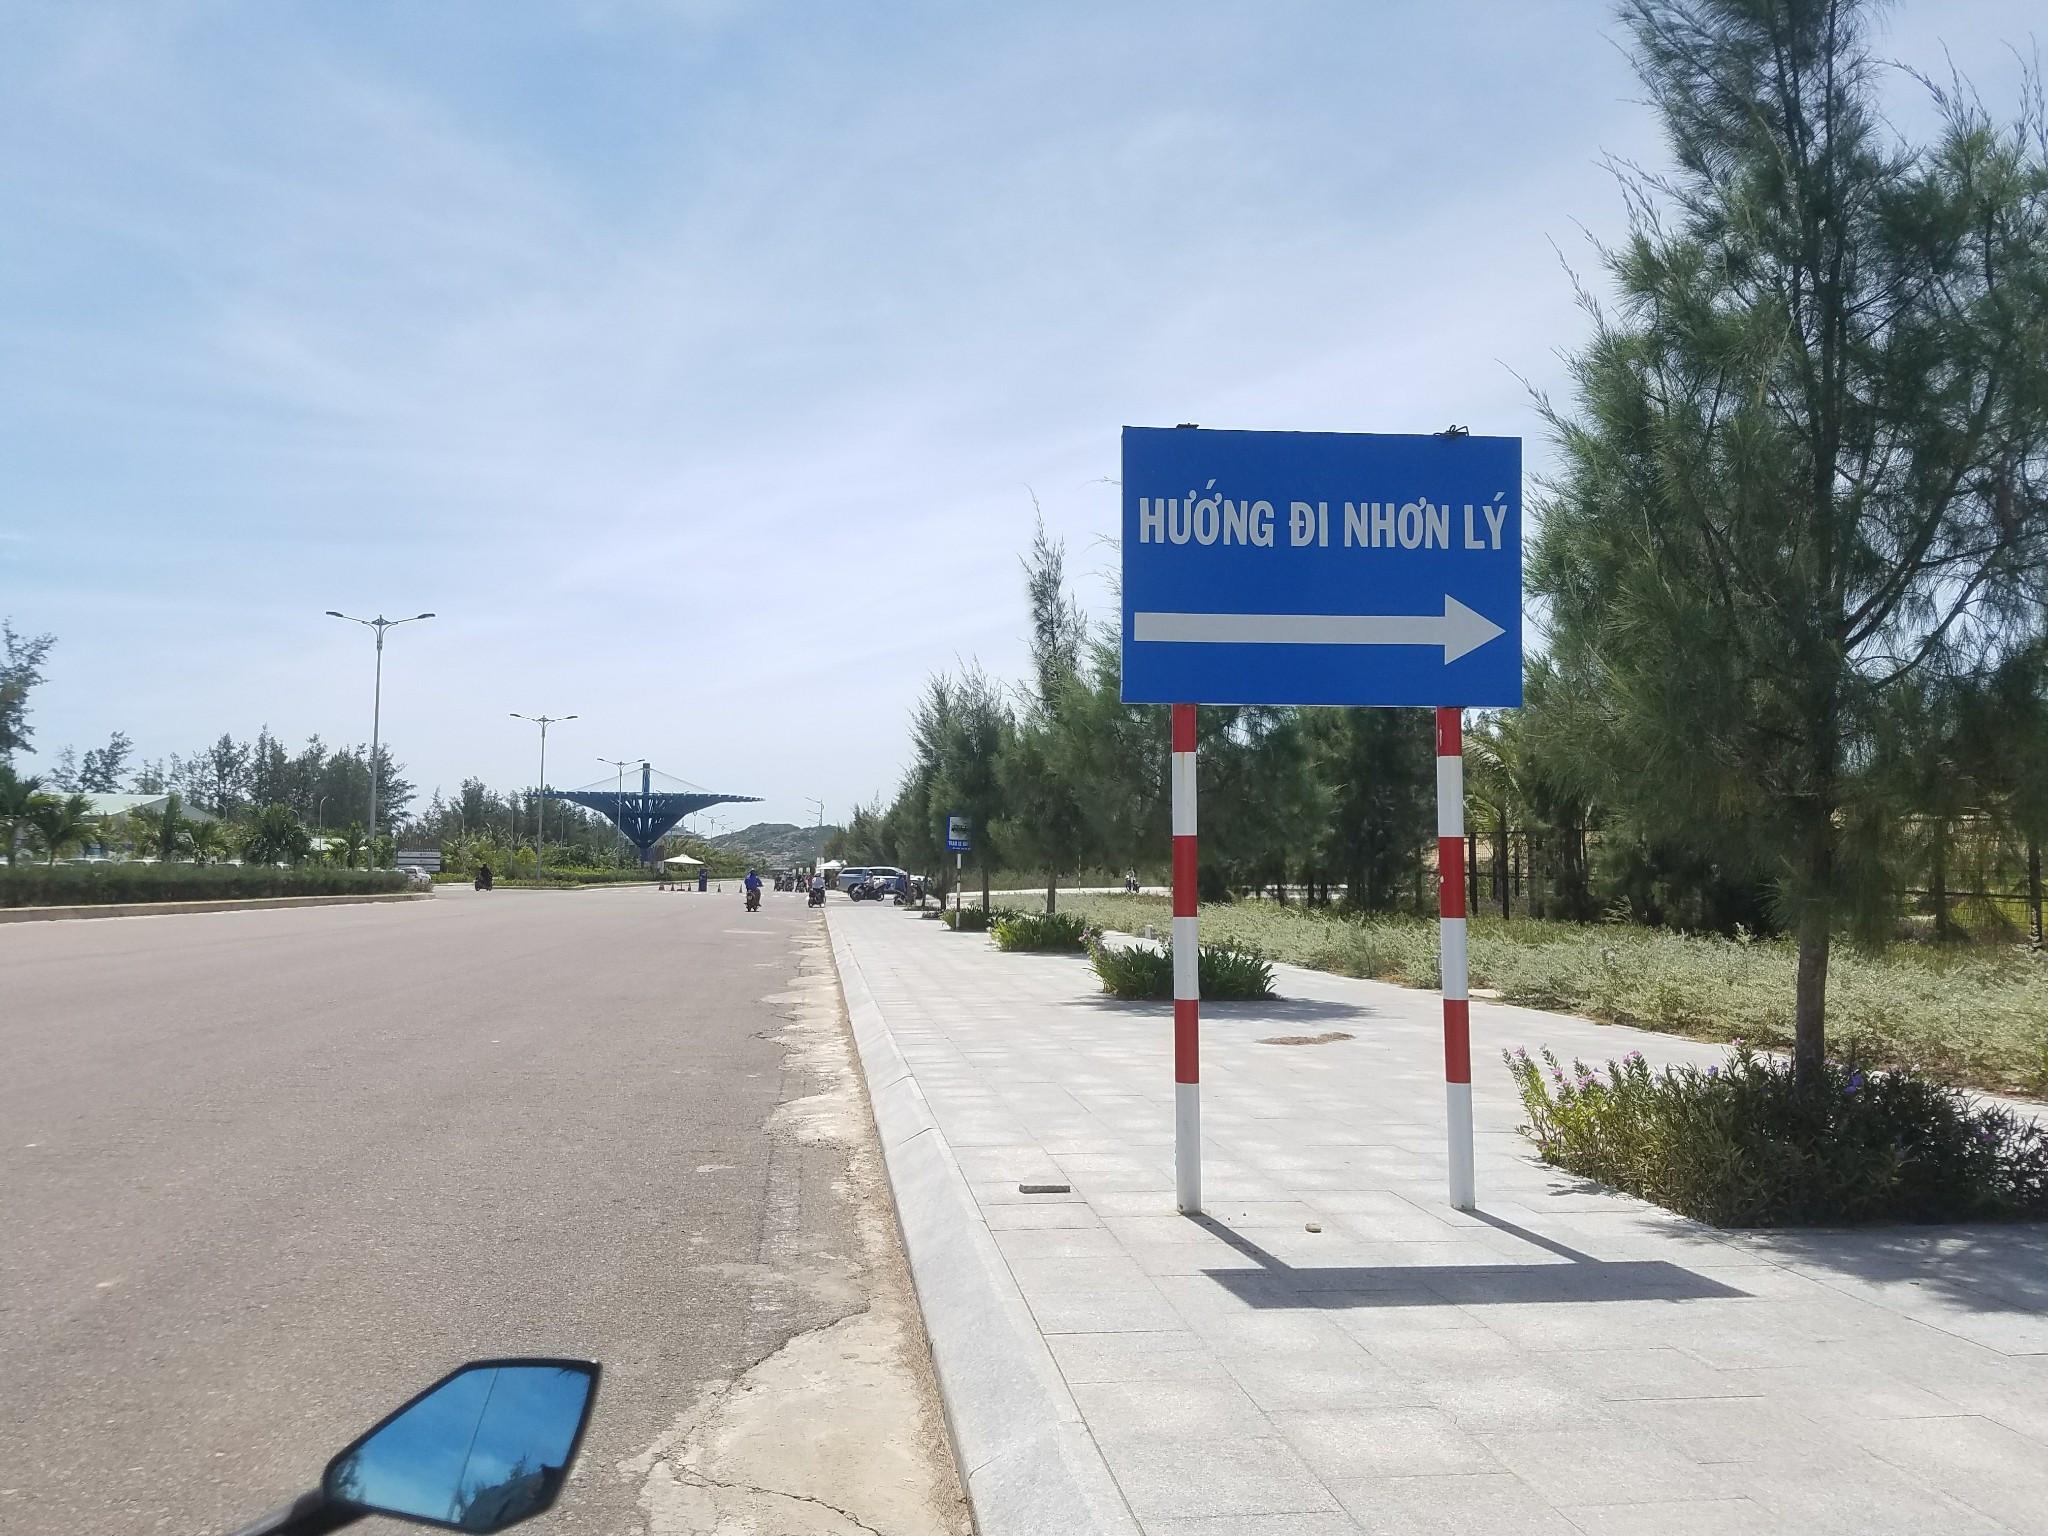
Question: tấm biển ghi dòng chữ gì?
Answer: hướng đi nhơn lý